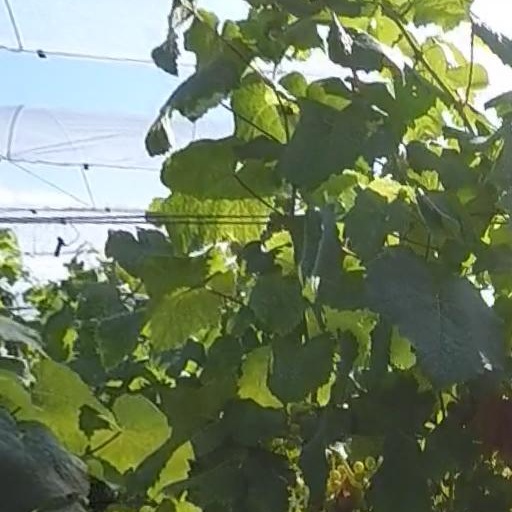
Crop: grape